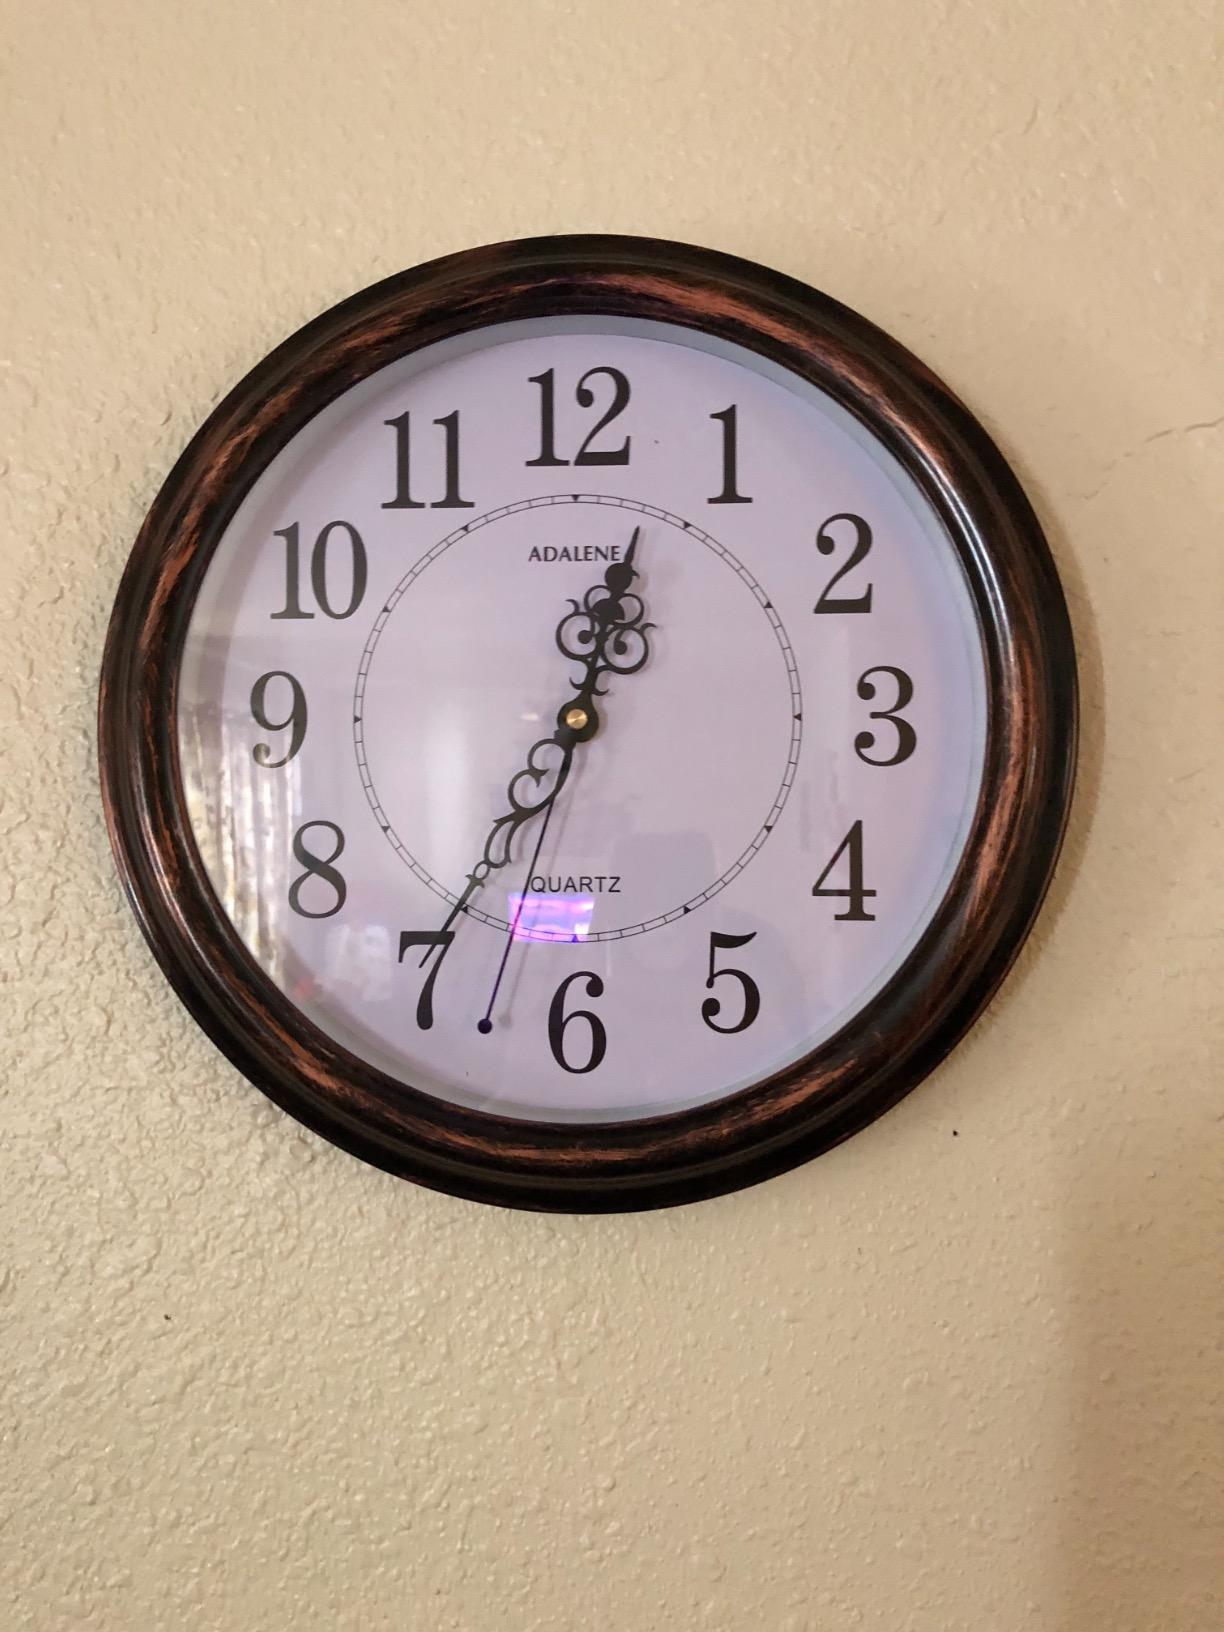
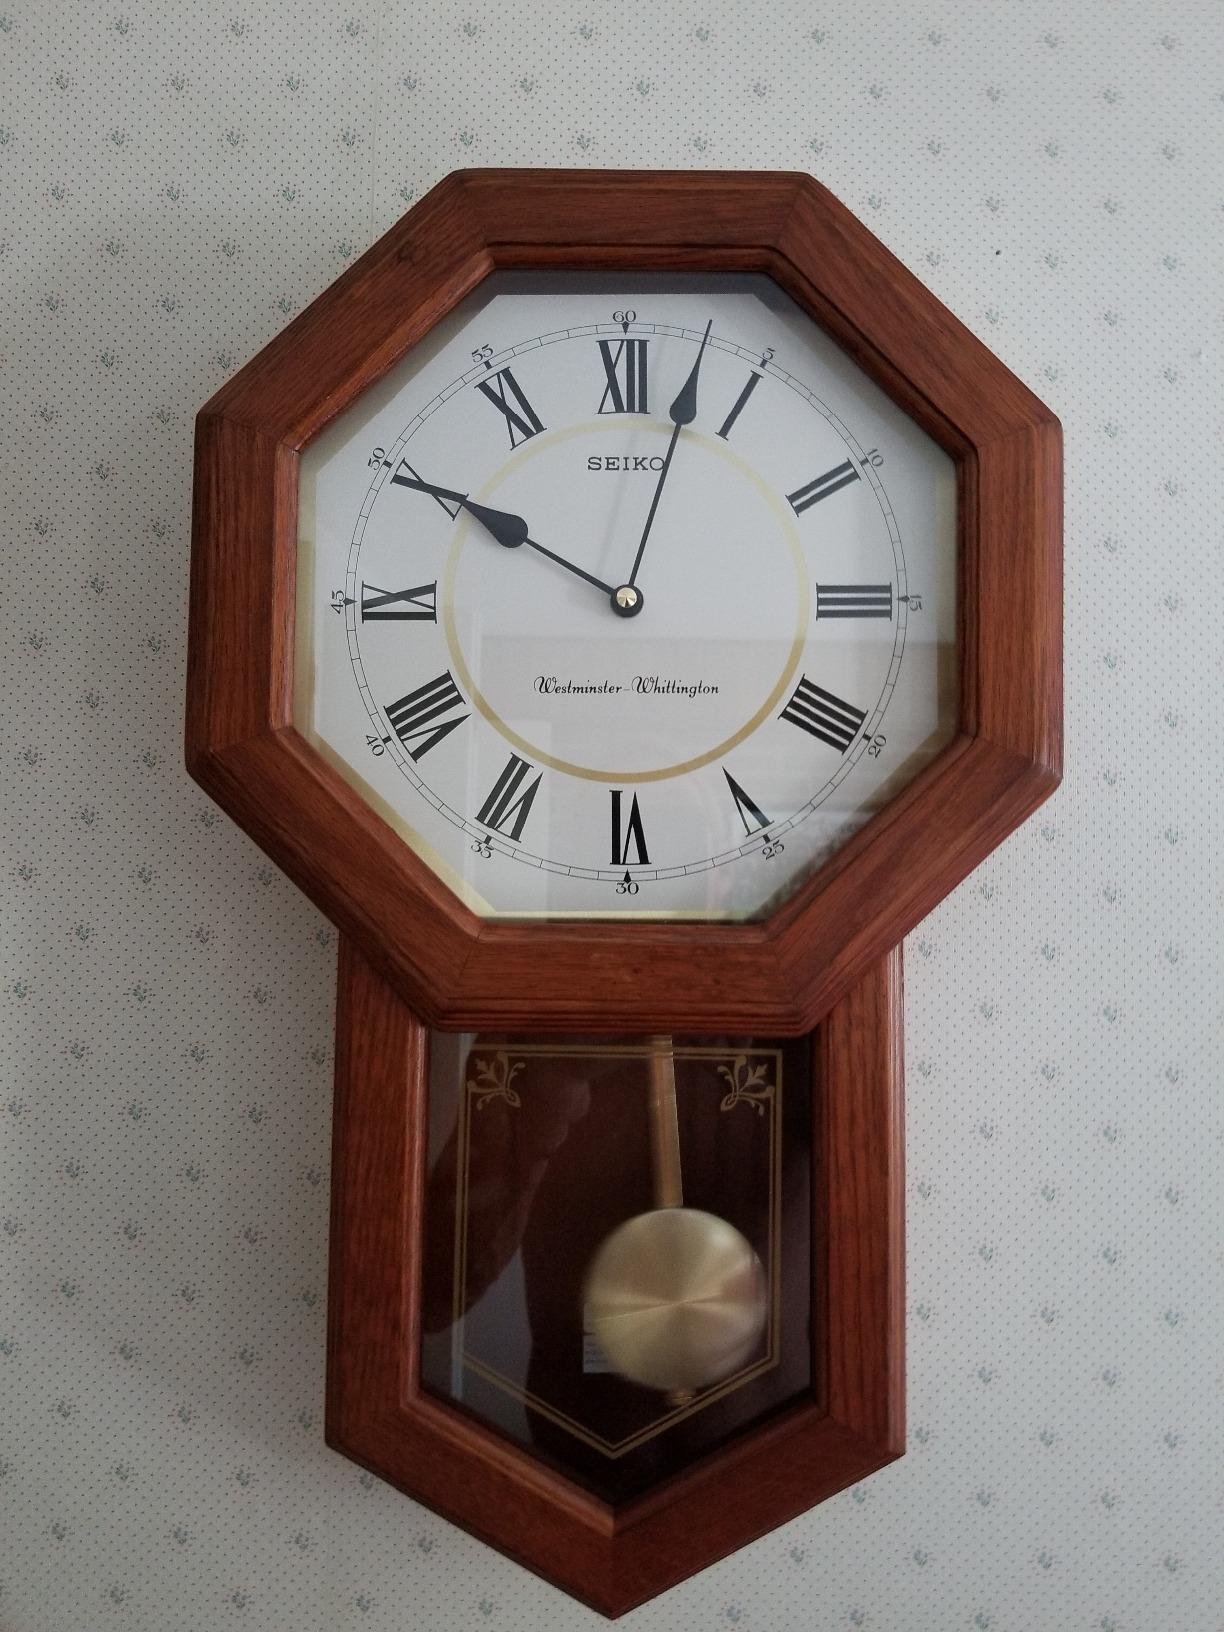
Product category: clock
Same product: no